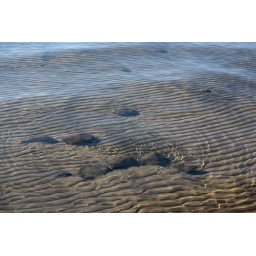
The water in the lake was incredibly clear, and the ripples visible here are in the sand rather than the water.